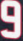
Number: 9